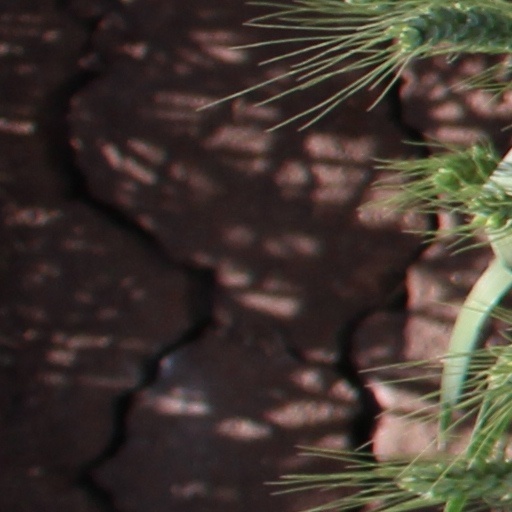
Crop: wheat